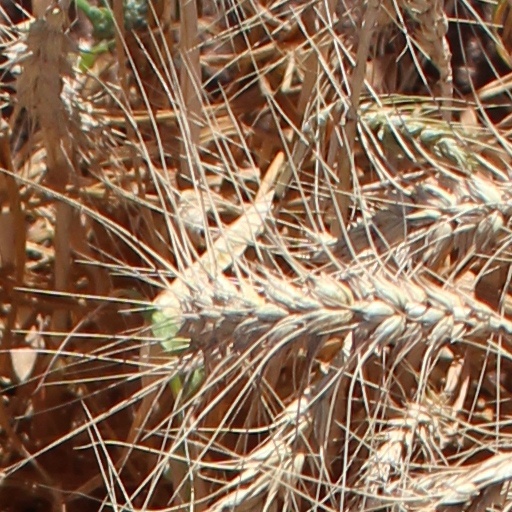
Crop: wheat